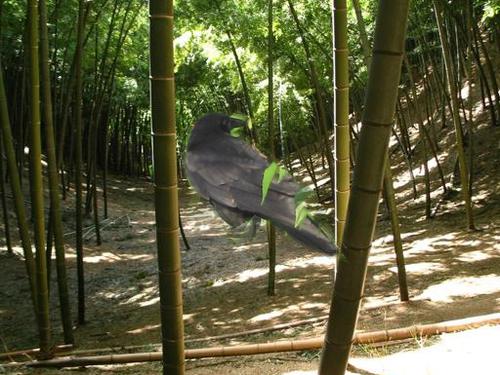
Bird species: Fish_Crow
Bird type: landbird
Background: land